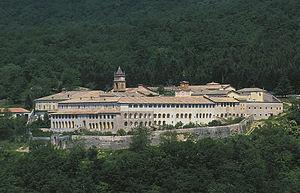
Vue générale de la chartreuse de Trisulti
"Le Dignitatis Humanae Institute, également connu sous le nom d'Istituto Dignitatis Humanae, est une ONG d'inspiration catholique basée à Rome. Sa mission est de ""protéger et promouvoir la dignité humaine sur la base de la vérité anthropologique selon laquelle l'Homme est fait à l'image et à la ressemblance de Dieu"".
Saint Dominique abbé, connu aussi comme San Dominique de Foligno ou saint Domenico de Sora, en latin Dominicus de Sora e Dominicus Confessoris, est un abbé italien, réformateur de la vie monastique, à cheval sur le Xᵉ et le XIᵉ siècle.
Les monuments nationaux italiens sont des sites ou des zones que l’État italien considèrent comme ayant des caractéristiques particulières et les placer en tant que points de symboles de référence à la communauté nationale.
La chartreuse de Trisulti est un monastère qui se trouve sur les hauteurs du village de Collepardo, à 825 m d’altitude, dans une vaste forêt des monts Ernici. Fondé en 1204 le monastère est depuis 1947 occupé par des moines cisterciens de l’abbaye de Casamari.